George Ovey

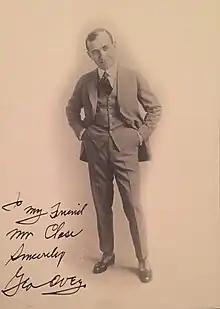
Photo Inscribed To Friend

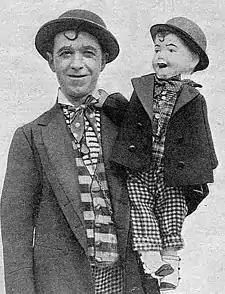

George Overton O’Dell, known as George Ovey professionally (December 13, 1870 – September 23, 1951), was an American film actor and comedian. Ovey was born December 13, 1870, in Trenton, Missouri. He appeared in more than 200 films between 1915 and 1951, but he is best known as the character "Merry Jerry" in dozens of short films known as the "Cub Comedies" that were produced in the mid-1910s by Mutual Films and directed by Milton Fahrney. Ovey died September 23, 1951, in Hollywood, California.